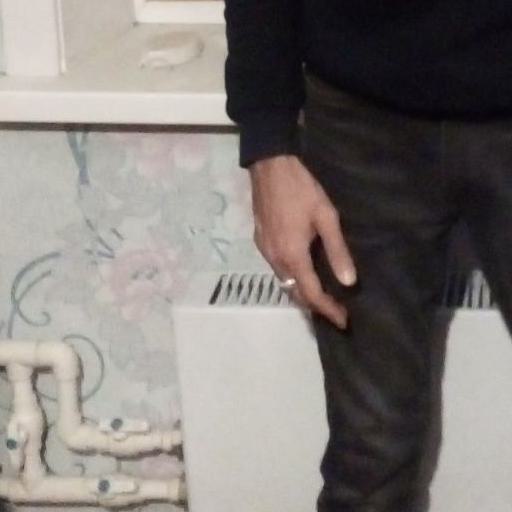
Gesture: no_gesture